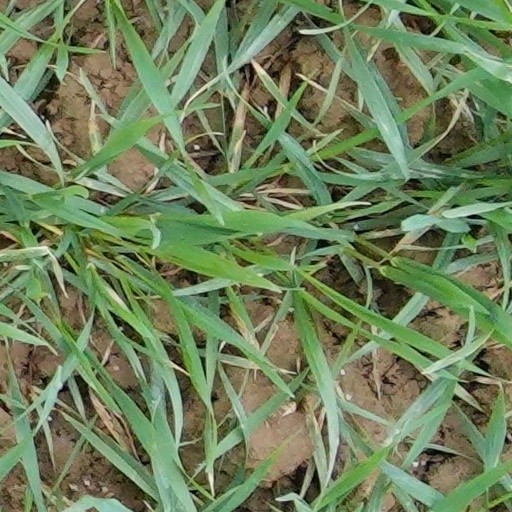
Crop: wheat